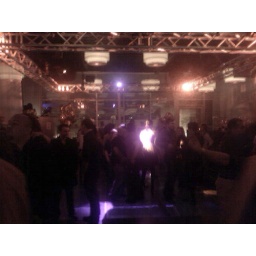
The floor is glass and everybody in the restraunt part can look up and see everybodies shotty dance skillz :)